Victoria Wells Wulsin

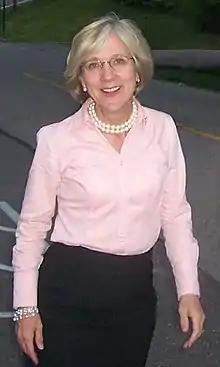
Wells Wulsin in 2006

Victoria Elizabeth Wells Wulsin (born October 27, 1953) is an American physician and political candidate who specializes in epidemiology, and AIDS research among women in Africa. She has also been involved in politics, and in 2006 and 2008 ran as the Democratic candidate for Ohio's 2nd congressional district, losing twice to Jean Schmidt.